Arkansas Highway 29

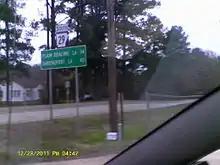
Highway 29 signage in Bradley

Highway 29 begins at the Louisiana state line as a continuation of Louisiana Highway 3 and runs north parallel to the Union Pacific tracks, intersecting Highway 160 in Bradley and U.S. Route 82 (US 82) in Lewisville. The route runs for in Lafayette County before continuing north into Hempstead County. The route has multiple important junctions in Hope. The route meets US 67, US 278, US 371, and Interstate 30 (I-30) in Hope. Highway 29 concurs with US 278 and runs around Hope as Bill Clinton Drive. The route runs for in Hempstead County. Shortly after entering Nevada County, Highway 29 terminates at Highway 19 north of Prescott.